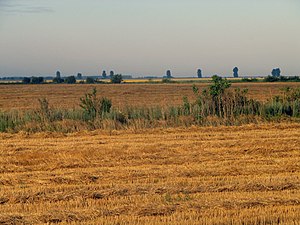
Rumænien / Geografi og klima
Bărăgan-sletten i Călărași
Rumænien er en suveræn stat i det sydøstlige Europa. Landet grænser op til Sortehavet, Bulgarien, Ukraine, Ungarn, Serbien og Moldova. Landet har et areal på 238.391 km² og et tempereret-fastlandsklima. Arealmæssigt er Rumænien det niendestørste medlem af EU. Hovedstaden og den største by, Bukarest, er med sine 1.883.425 indbyggere den sjettestørste by i EU.